Franco-Ottoman alliance

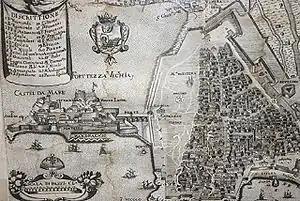
The French and Ottoman fleets joined at the siege of Corfu (1537) in early September.

For 1537 important combined operations were agreed upon, in which the Ottomans would attack southern Italy and Naples under Barbarossa, and Francis I would attack northern Italy with 50,000 men. Suleiman led an army of 300,000 from Constantinople to Albania, with the objective of transporting them to Italy with the fleet. The Ottoman fleet gathered in Avlona with 100 galleys, accompanied by the French ambassador Jean de La Forêt. They landed in Castro, Apulia by the end of July 1537, and departed two weeks later with many prisoners. Barbarossa had laid waste to the region around Otranto, carrying about 10,000 people into slavery. Francis however failed to meet his commitment, and instead attacked the Netherlands.